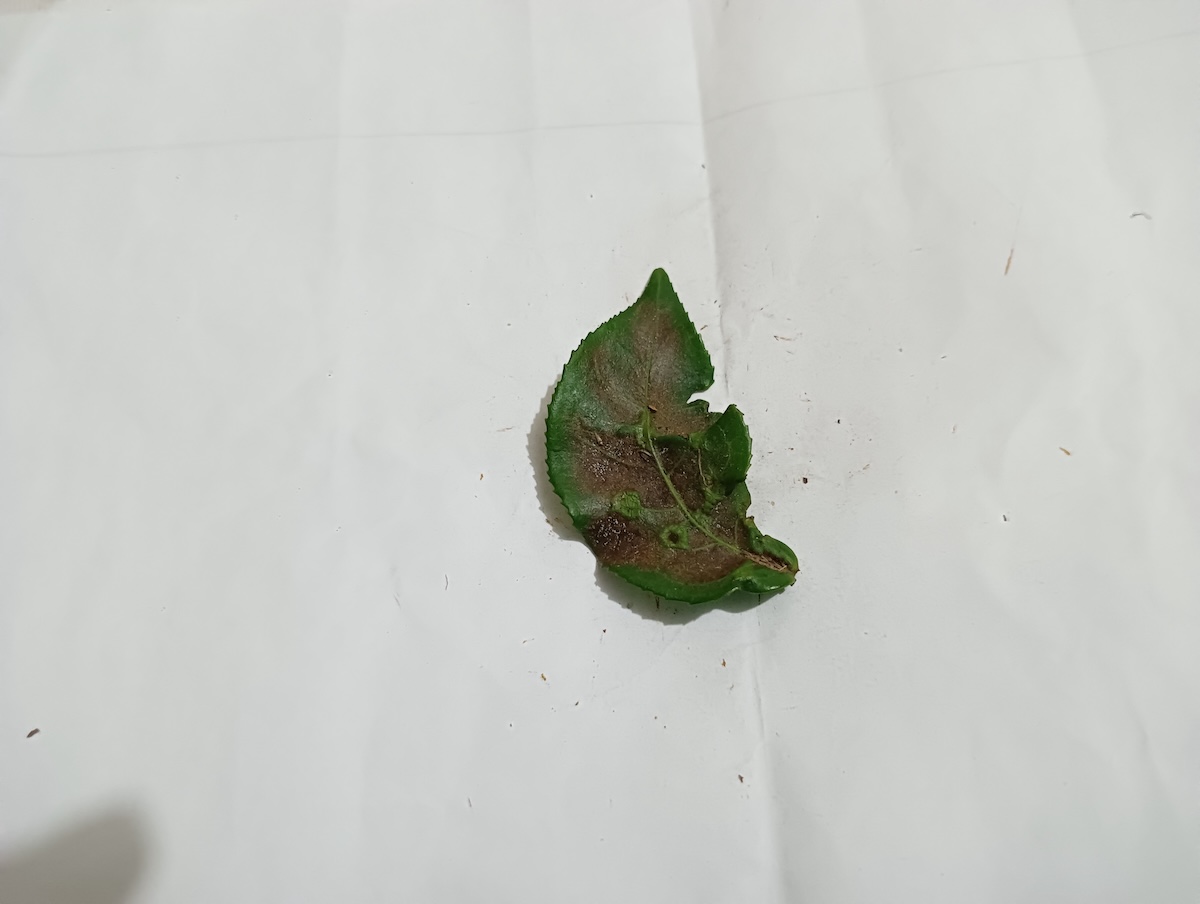
Label: Red spider